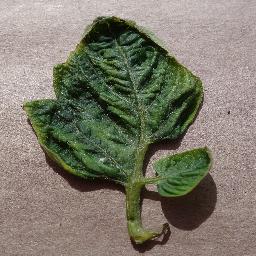
Label: Tomato___Tomato_Yellow_Leaf_Curl_Virus